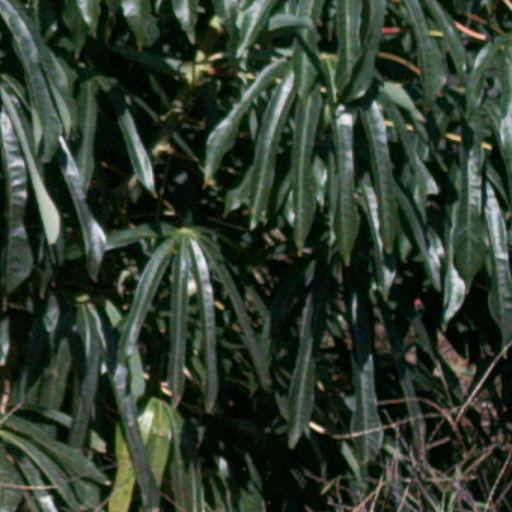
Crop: cassava